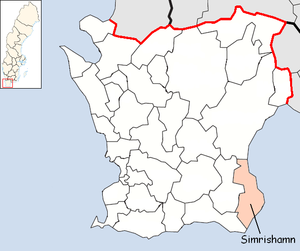
Simrishamns kommun
Simrishamn Kommune i Skåne län
Simrishamns kommun er en kommune i Skåne län i Sverige.